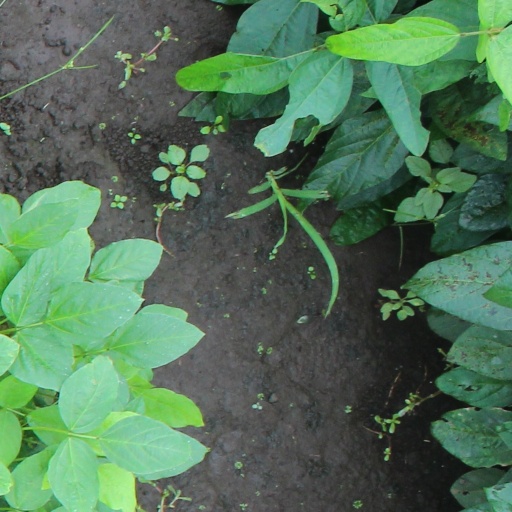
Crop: soybean